Diego de Torres y Moyachoque

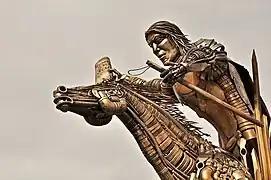
Monument of Diego de Torres located at Turmequé's main square.

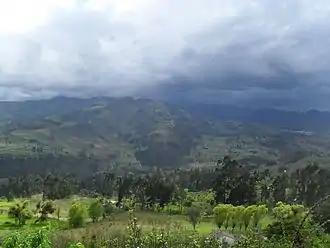
Diego de Torres y Moyachoque was "cacique" of Turmequé, on the Altiplano Cundiboyacense

Diego de Torre(s) y Moyachoque (1549 in Tunja, New Kingdom of Granada – 4 April 1590 in Madrid, Spain) was "cacique" of Turmequé, in the New Kingdom of Granada. He served as chief from 1571 to his death. De Torres y Moyachoque was a mestizo, the child of a Spanish conquistador and a Muisca noble. He is known for his defense of the local Muisca and resistance against the Spanish encomenderos, particularly his half-brother Pedro de Torres. De Torres y Moyachoque is also known as the first cartographer of the lands surrounding the capital of the New Kingdom of Granada, Santa Fe de Bogotá.